Dor Daniel

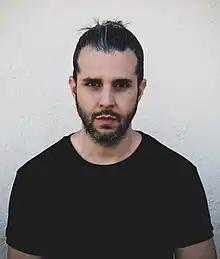
Dor Daniel in 2021

Dor Daniel born in Hod HaSharon, Israel on August 29, 1982 is an Israeli singer, songwriter and composer.